Supergolden ratio

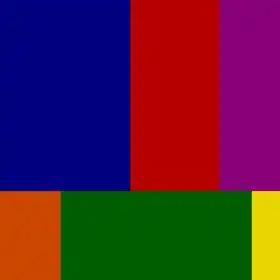
Rectangles in aspect ratios and (from left to right) tile the square.

Many properties of are related to golden ratio . For example, the supergolden ratio can be expressed in terms of itself as the infinite geometric series